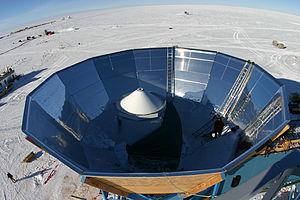
QUEST at DASI, abrégé par l'acronoyme QUaD, est une expérience de mesure de la polarisation gravitationnelle du fond diffus cosmologique à l'aide d'un récepteur à matrice bolométrique placé au pôle Sud. L'expérience comprend l'instrument QUEST, qui est le nom donné au télescope et aux instruments bolométrique, auquel a été rattaché un détecteur d'interférométrie basé sur le modèle de DASI.